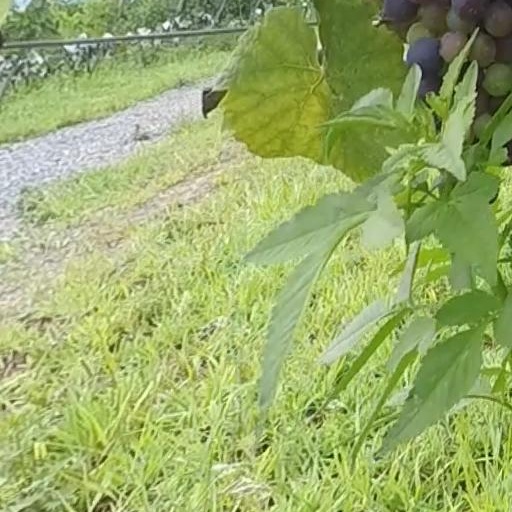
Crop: grape